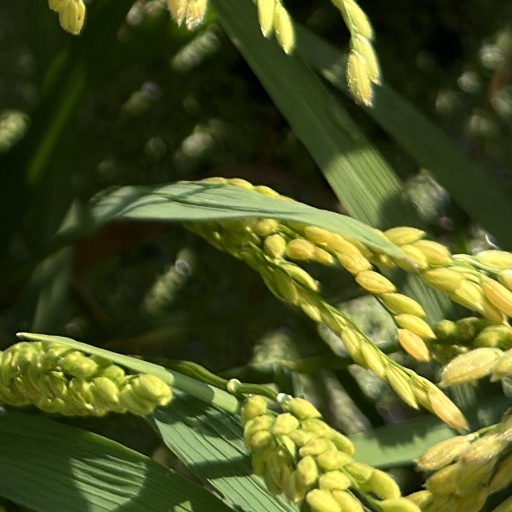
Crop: rice